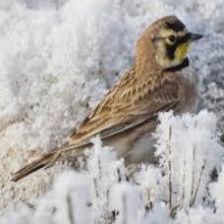
Species: HORNED LARK
Scientific name: EREMOPHILA ALPESTRIS